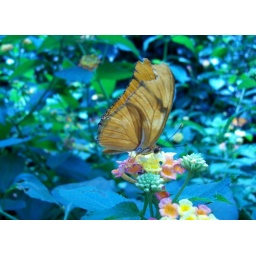
The butterfly in blue background